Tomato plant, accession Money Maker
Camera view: tilt-top (135 deg); turntable rotation: 90 degrees
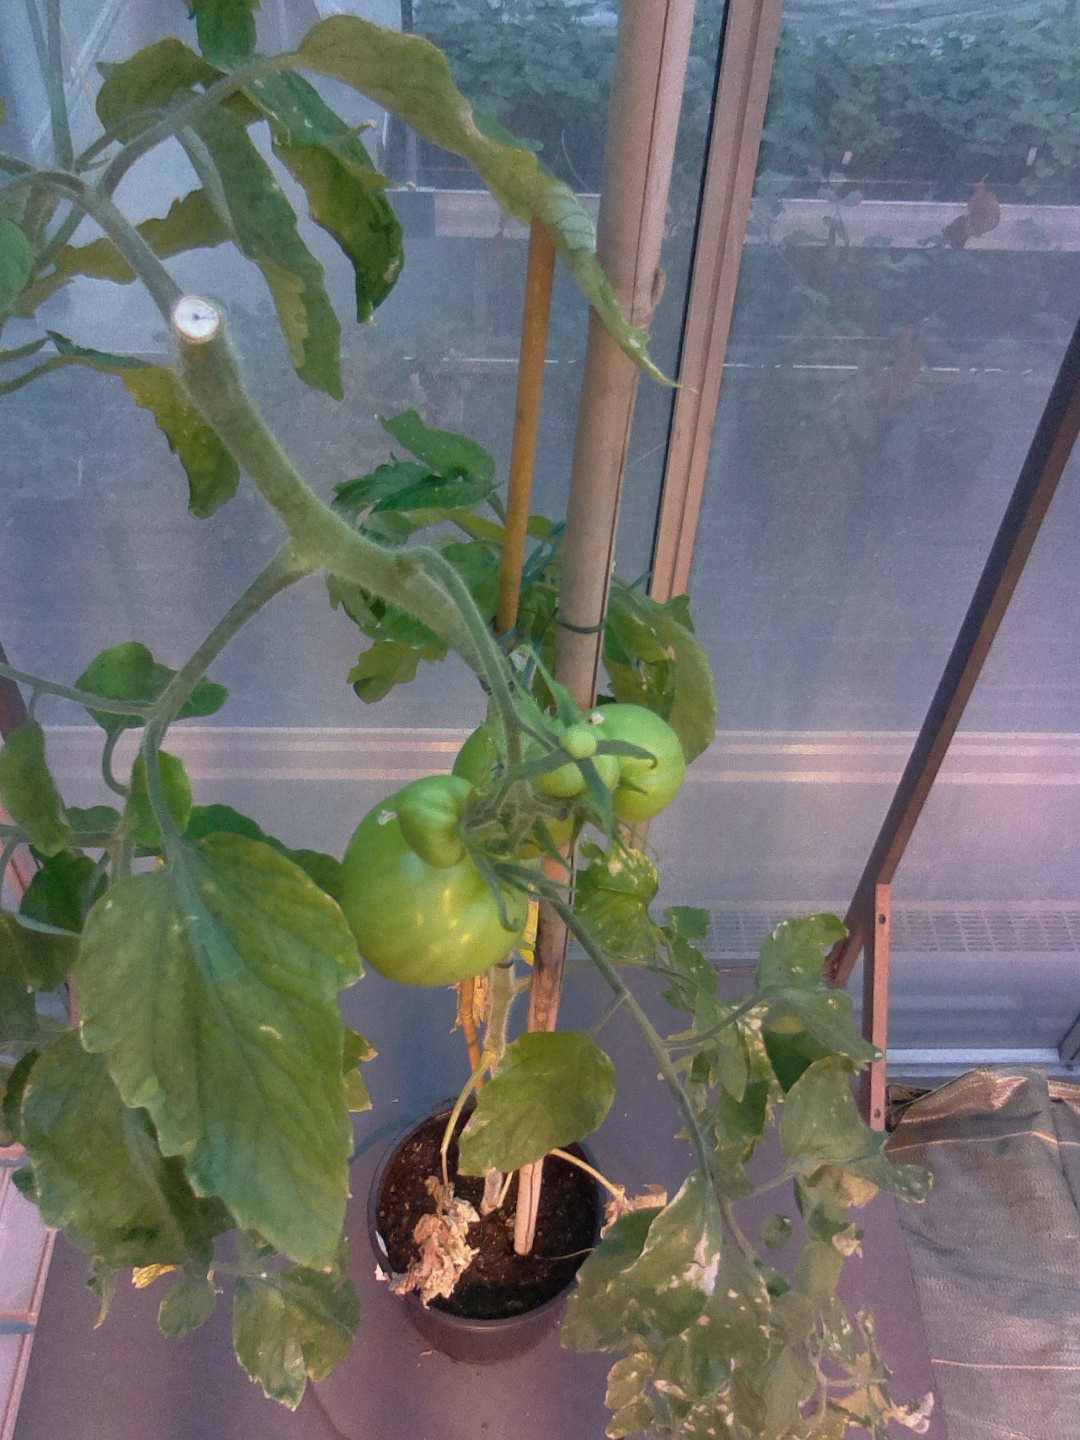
BBCH growth stage 77: 70%-80% of final fruit size